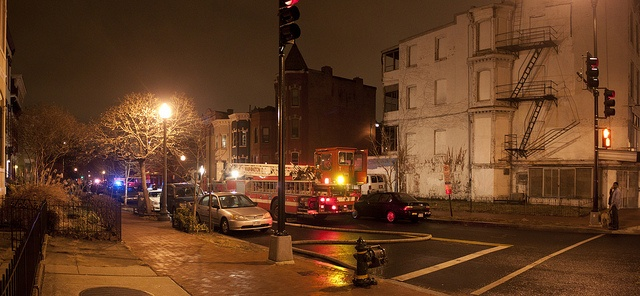
A fire hose connected to the hydrant at the intersection.
Lighted urban street at night with cars and buildings.
A firetruck parked on a city street at night.
Several vehicles all parked along the side of the road.
A street has cars, traffic lights, and buildings at night.